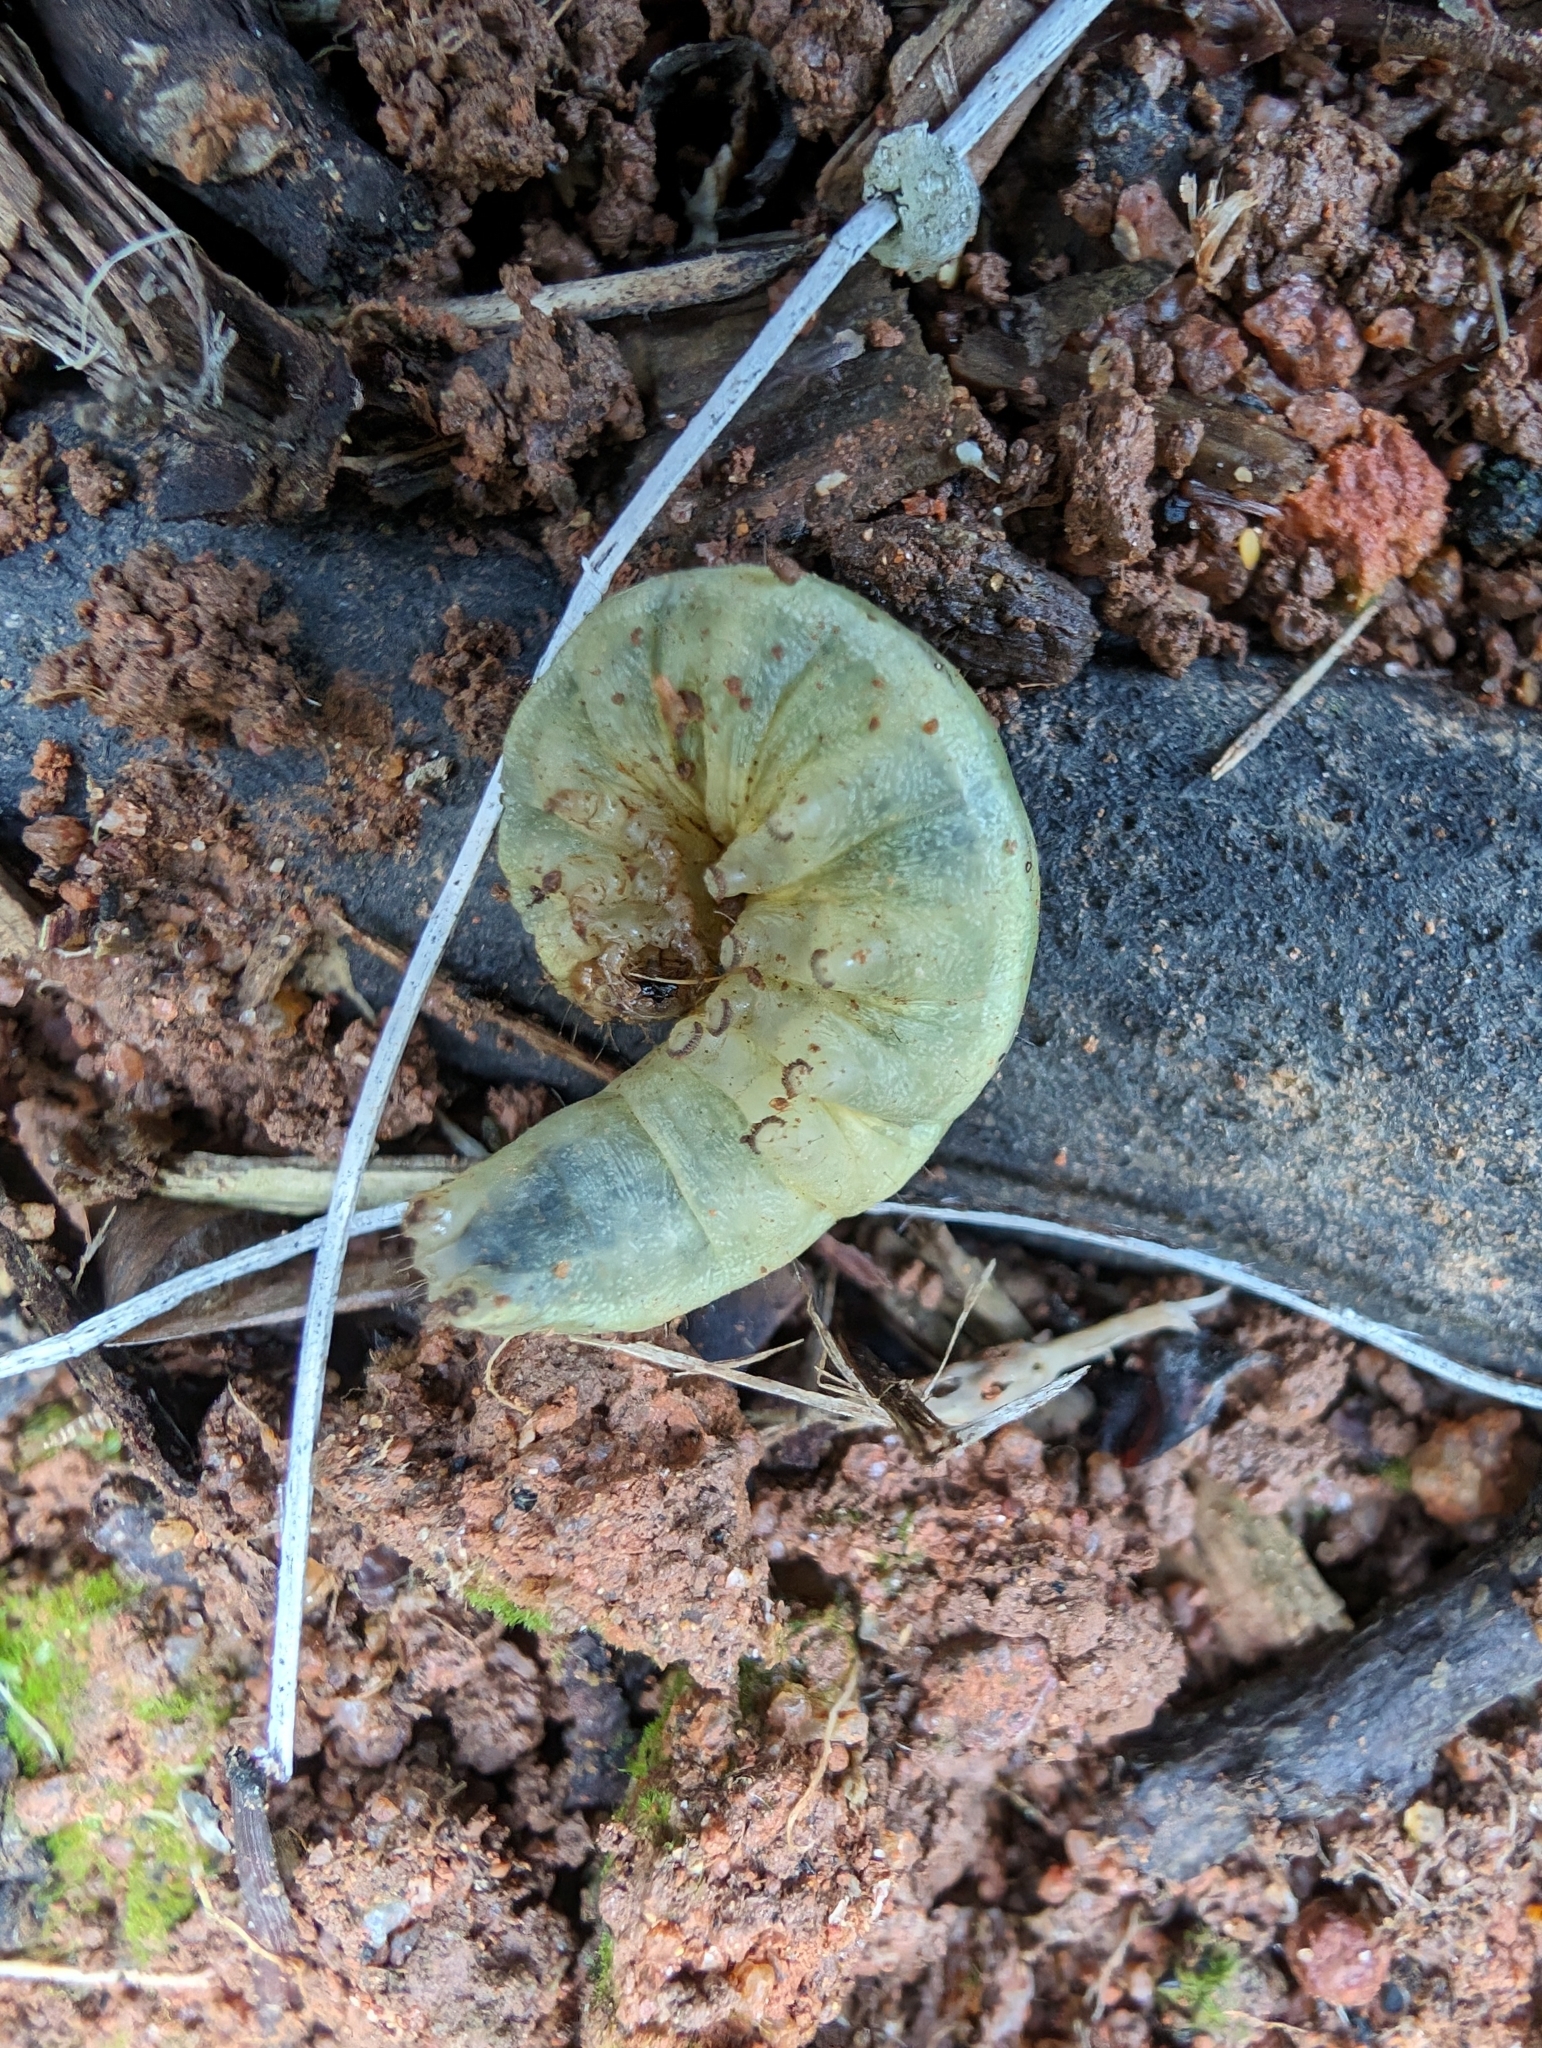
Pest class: cutworms